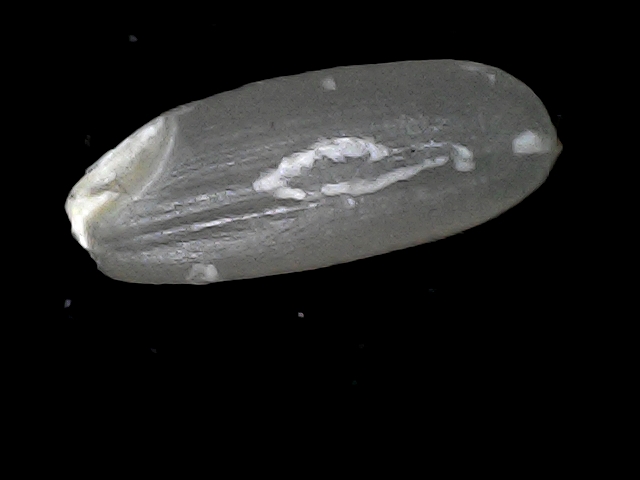
Rice variety: BD30